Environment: real
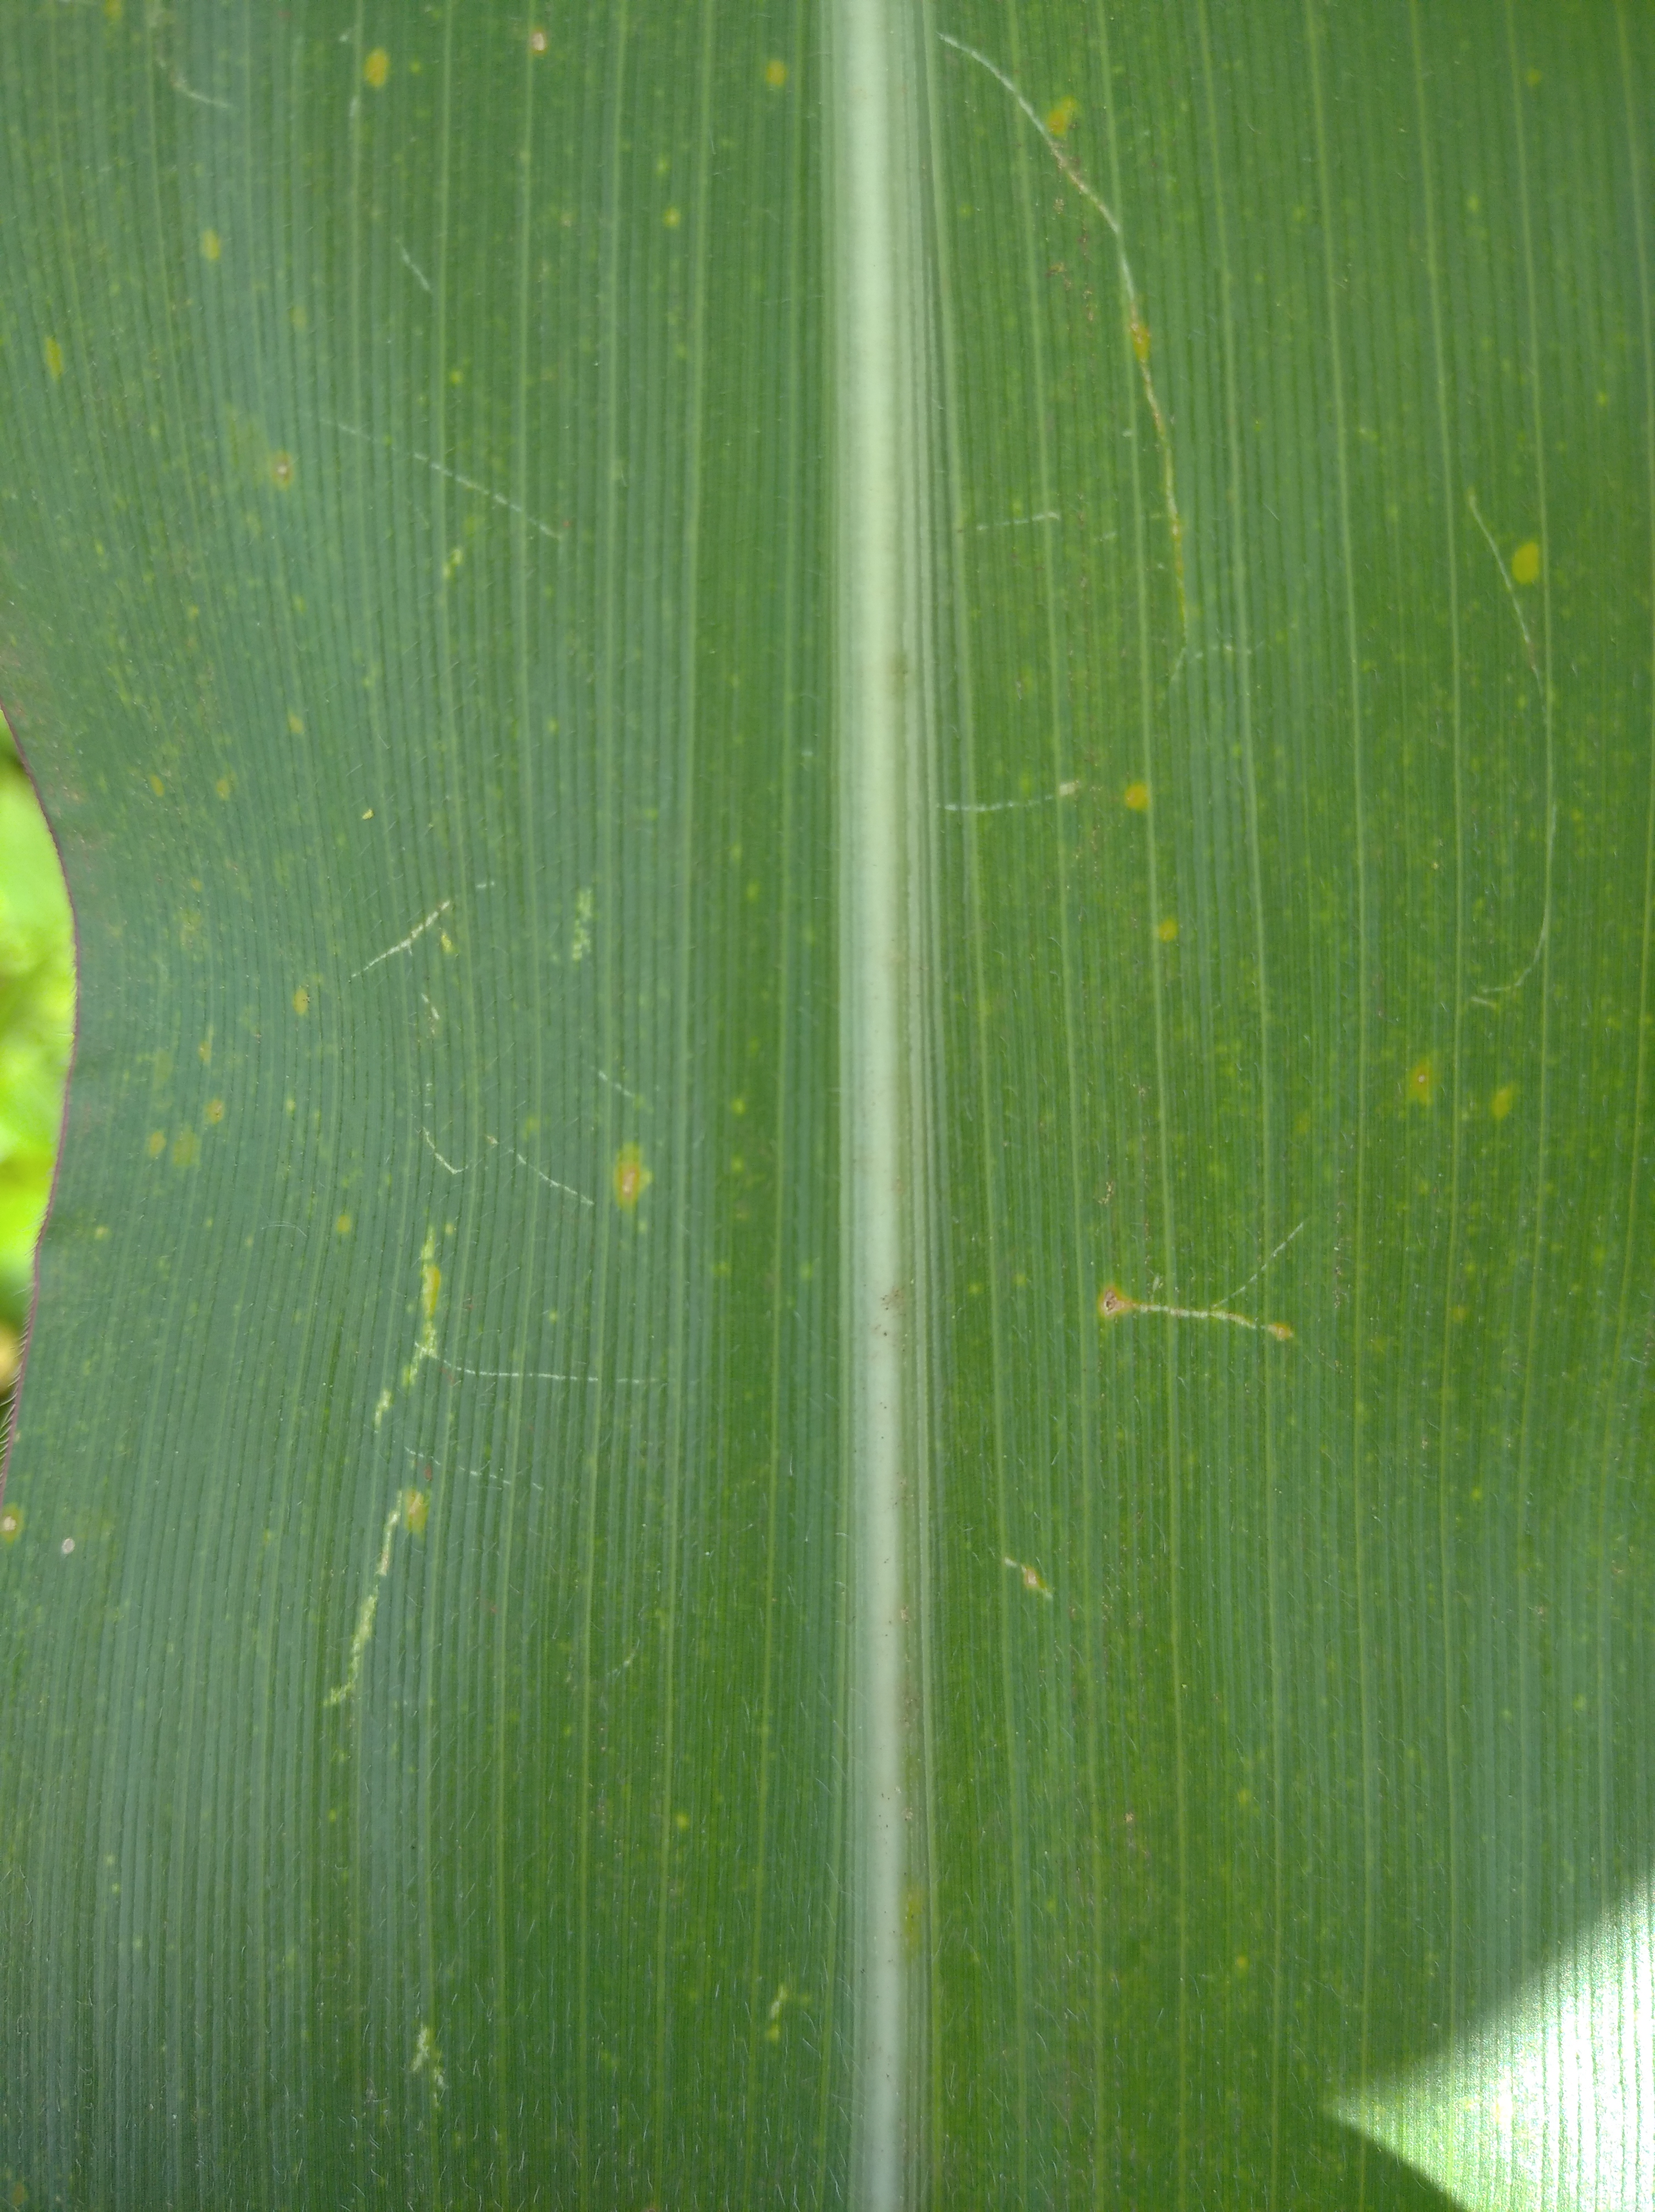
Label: healthy